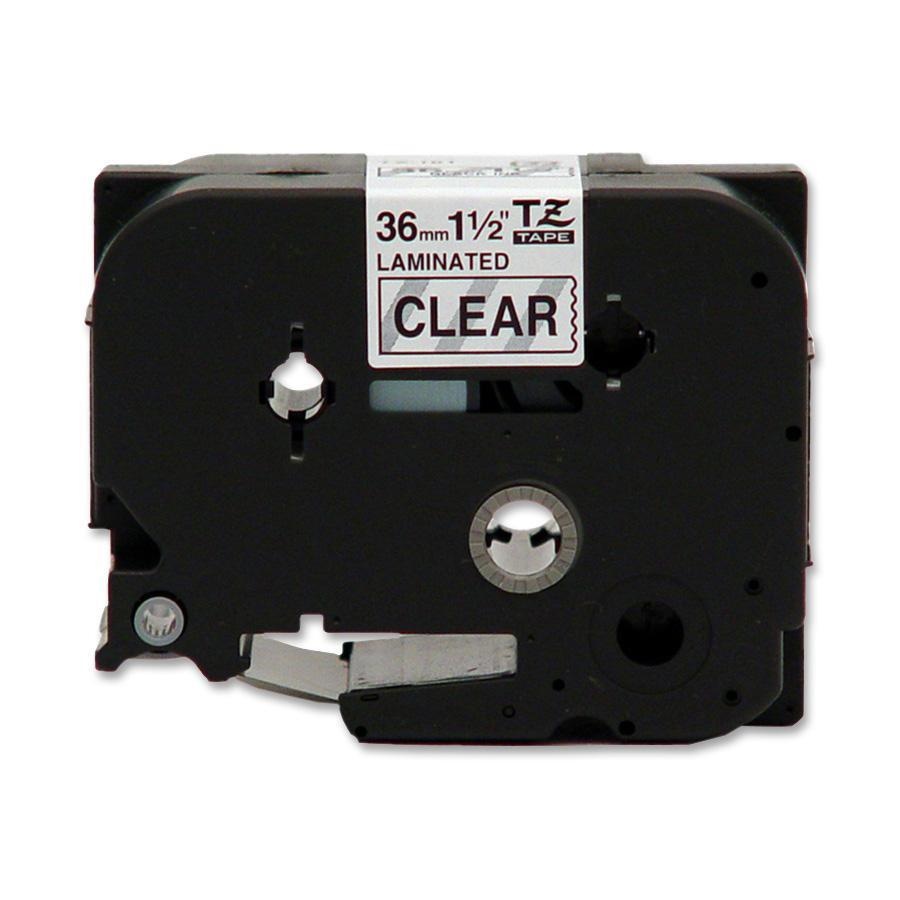
Brother TZe 1-1/2" Laminated Tape Cartridges
General Information Manufacturer : Brother Industries, Ltd Manufacturer Part Number : TZE-161 Manufacturer Website Address : http://www.brother-usa.com Brand Name : Brother Product Series : TZe Product Model : TZe-161 Product Name : TZe 1-1/2" Laminated Tape Cartridges Marketing Information : Laminated tape features standard adhesive designed for flat surfaces like office paper, file folders and binders. Perfect for everyday applications, these labels stay on under normal indoor and outdoor use, including hot and cold environments. Use with Brother PT-550, PT-3600, PT-9200DX, PT-9200PC, PT-9400, PT-9500PC and PT-9600. Print color is black. Background is clear. Tape measures 36mm (1-2/5") wide x 8m (26-1/5') long. Packaged Quantity : 1 / Each Product Type : Label Tape Product Information Media Width : 1 27/64" Media Length : 26 1/4 ft Shape : Rectangle Print Technology : Thermal Transfer Features : Chemical Resistant Abrasion Resistant Fade Resistant Laminated Temperature Resistant Water Resistant High Durable Physical Characteristics Color : Clear Miscellaneous Compatibility : Brother P-Touch Label Printers: 3600 550 550A 9200 9200DX 9200PC 9500 9500pc 9600 9700PC 9800PCN Recycled : No Assembly Required : No Country of Origin : Japan
Brand: Brother Industries, Ltd
Category: Office Supplies > General Office Supplies > Labels & Tags